Night Over Chile

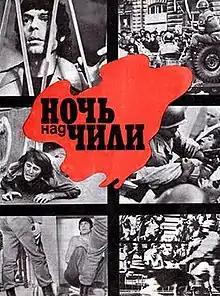
Film poster

Night Over Chile is a 1977 Soviet drama film directed by Sebastián Alarcón and Aleksandr Kosarev. It was entered into the 10th Moscow International Film Festival where it won the Special Prize.